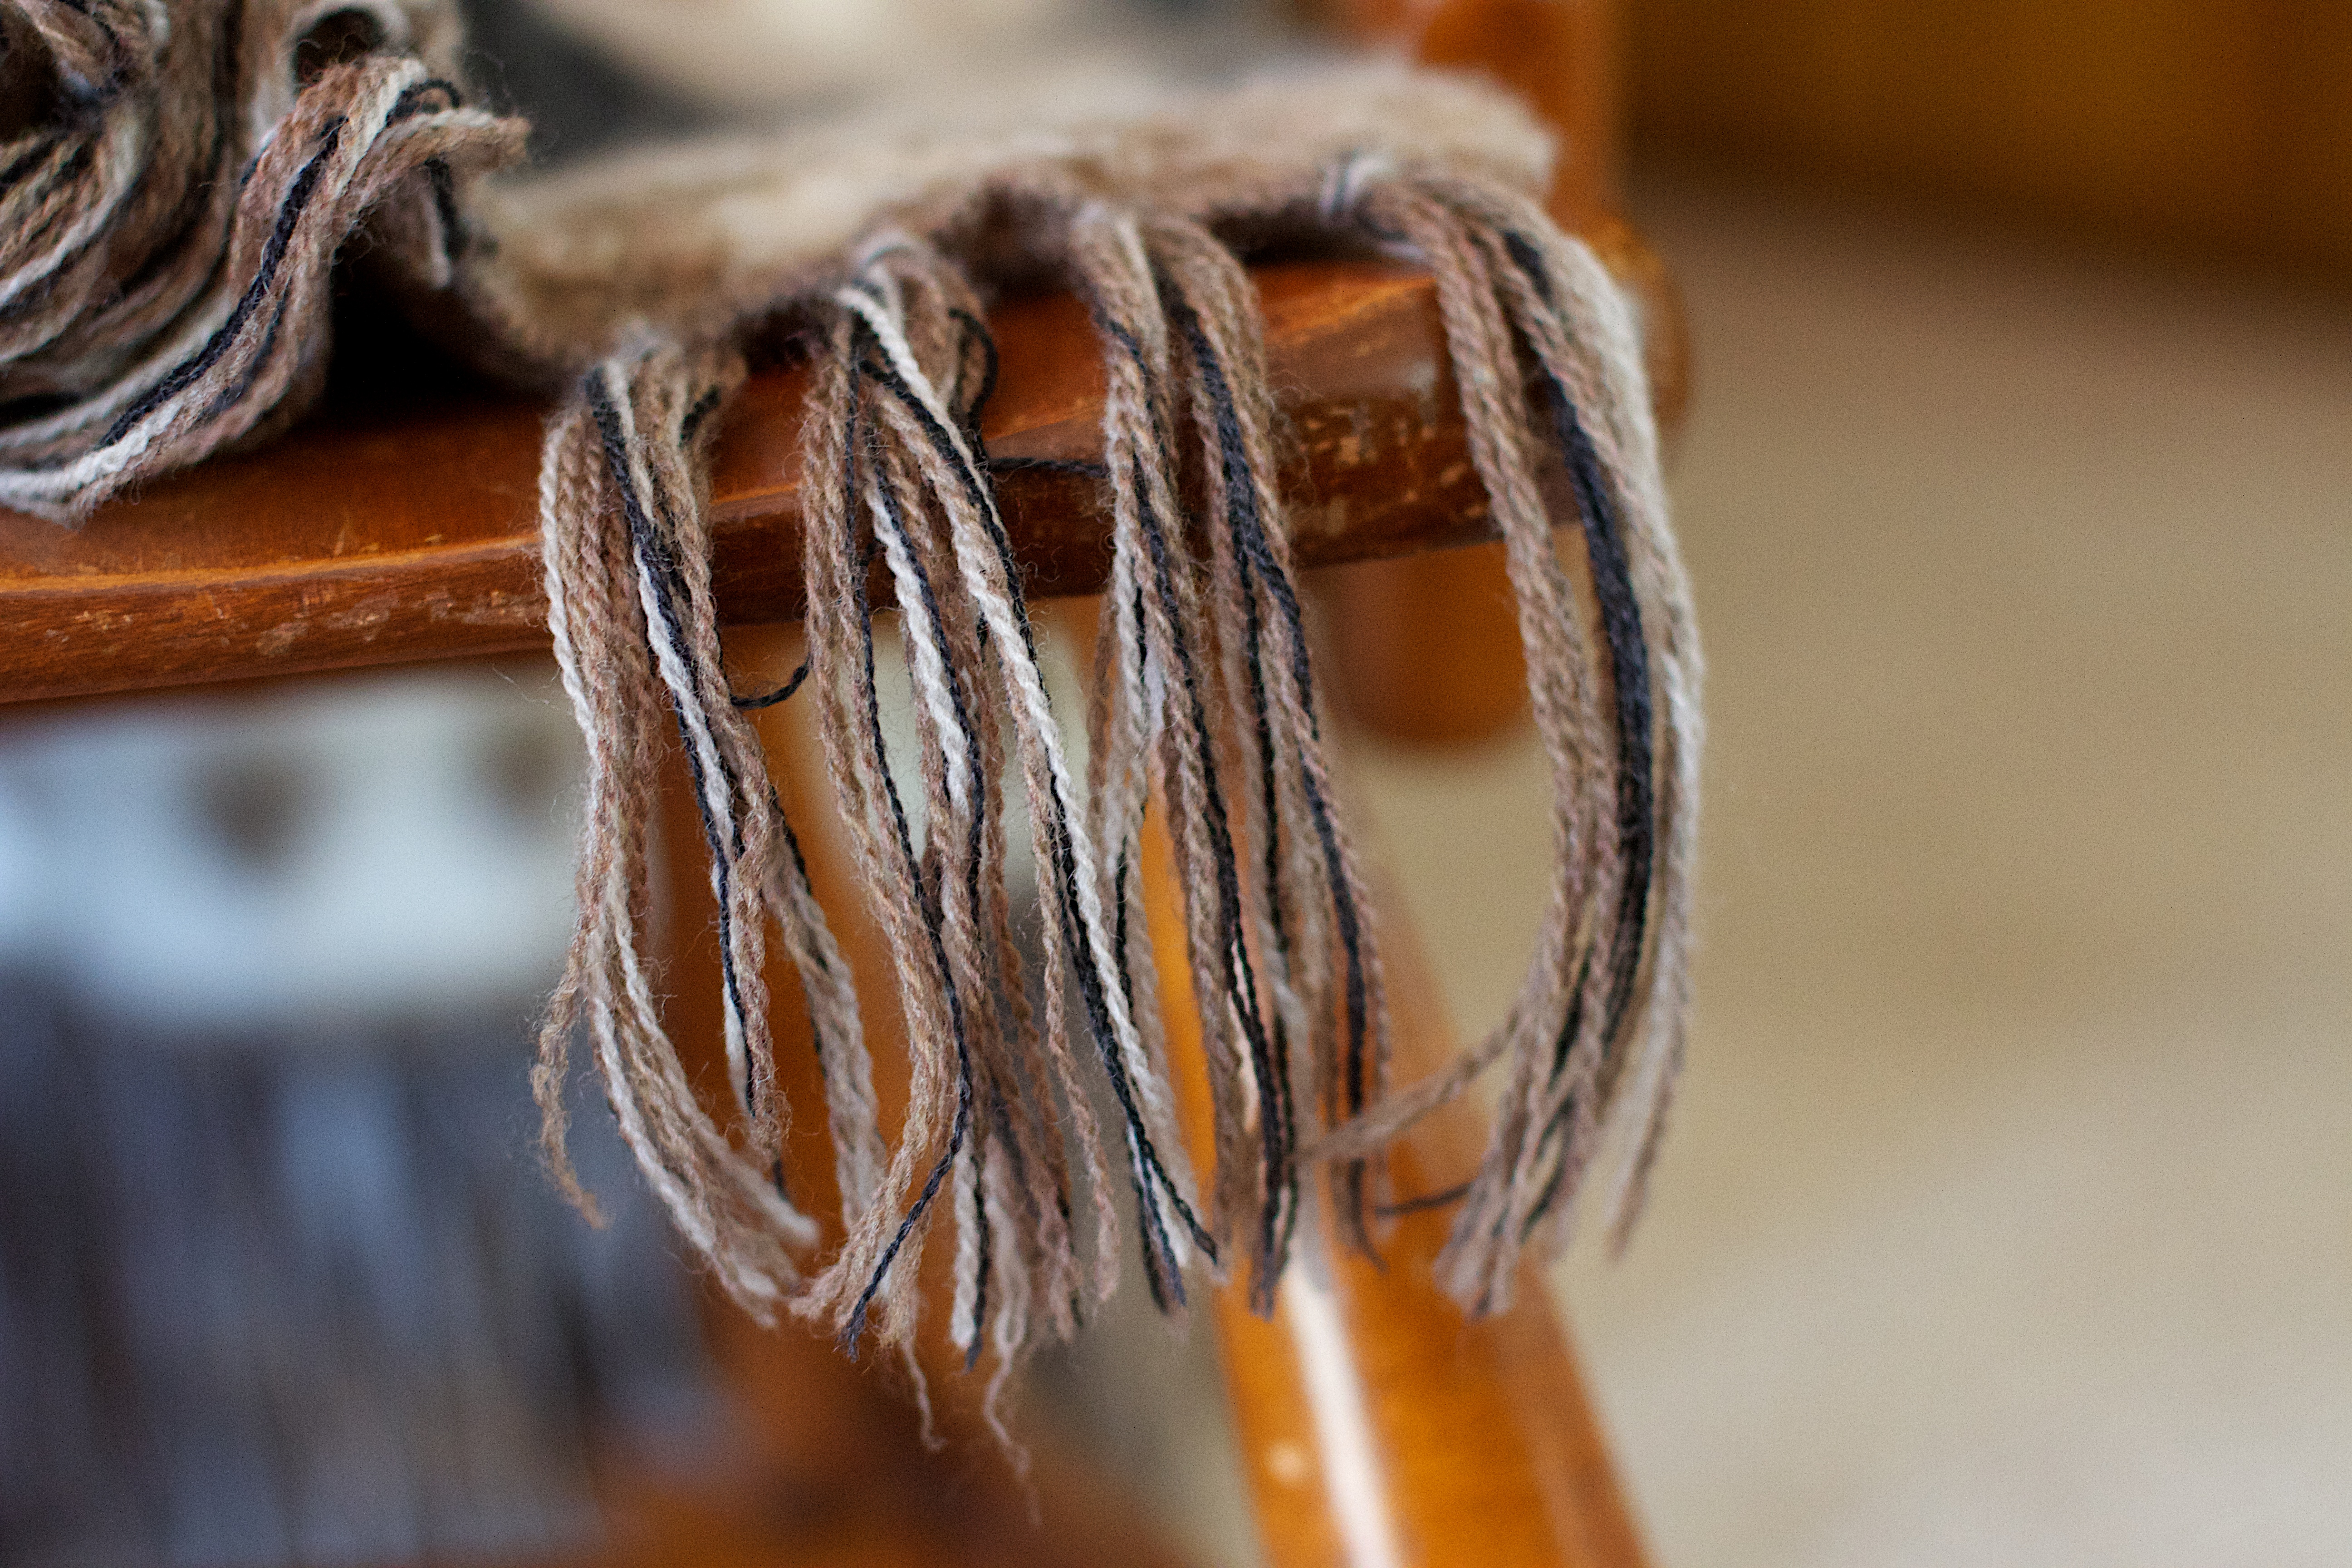
wood, flower, food, produce, material, strawberry, twig, arizona, thread, close up, textile, art, 2013365, macro photography, flavor